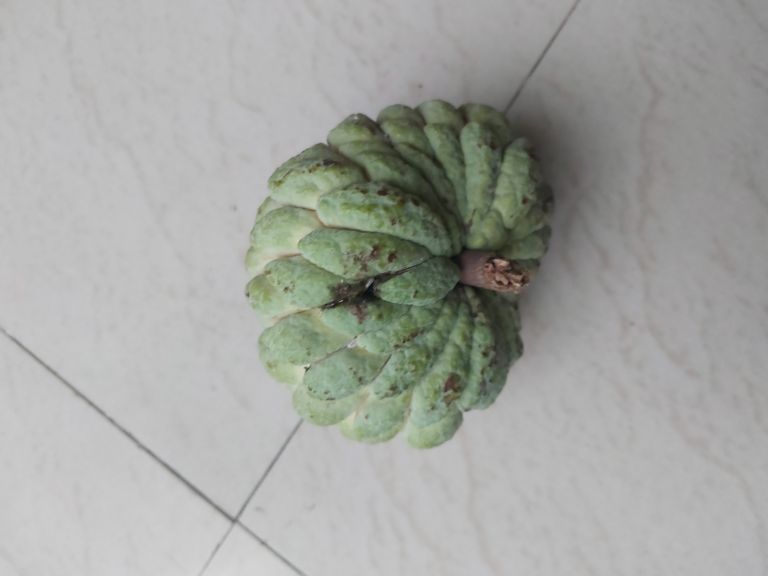
Disease label: Athracnose